F3 (classification)

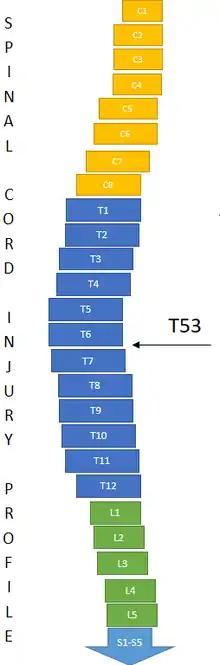
Visualization of where on the spinal cord an injury exists to be classified as T53.

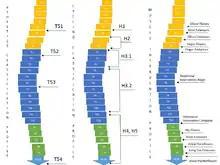

Under the IPC Athletics classification system, this class competes in F53. The class differs from T54 because T54 sportspeople have better trunk function and better function and more strength in their throwing arm. A person in this class with an additional impairment in the elbow of their throwing arm may find themselves classified as F52 instead. Athletes in this class who good trunk control and mobility have an advantage over athletes in the same class who have less functional trunk control and mobility. This functional difference can cause different performance results within the same class, with discus throwers with more control in a class able to throw the discus further. Wheelchair racers in this class frequently are much faster than their able-bodied counterparts.